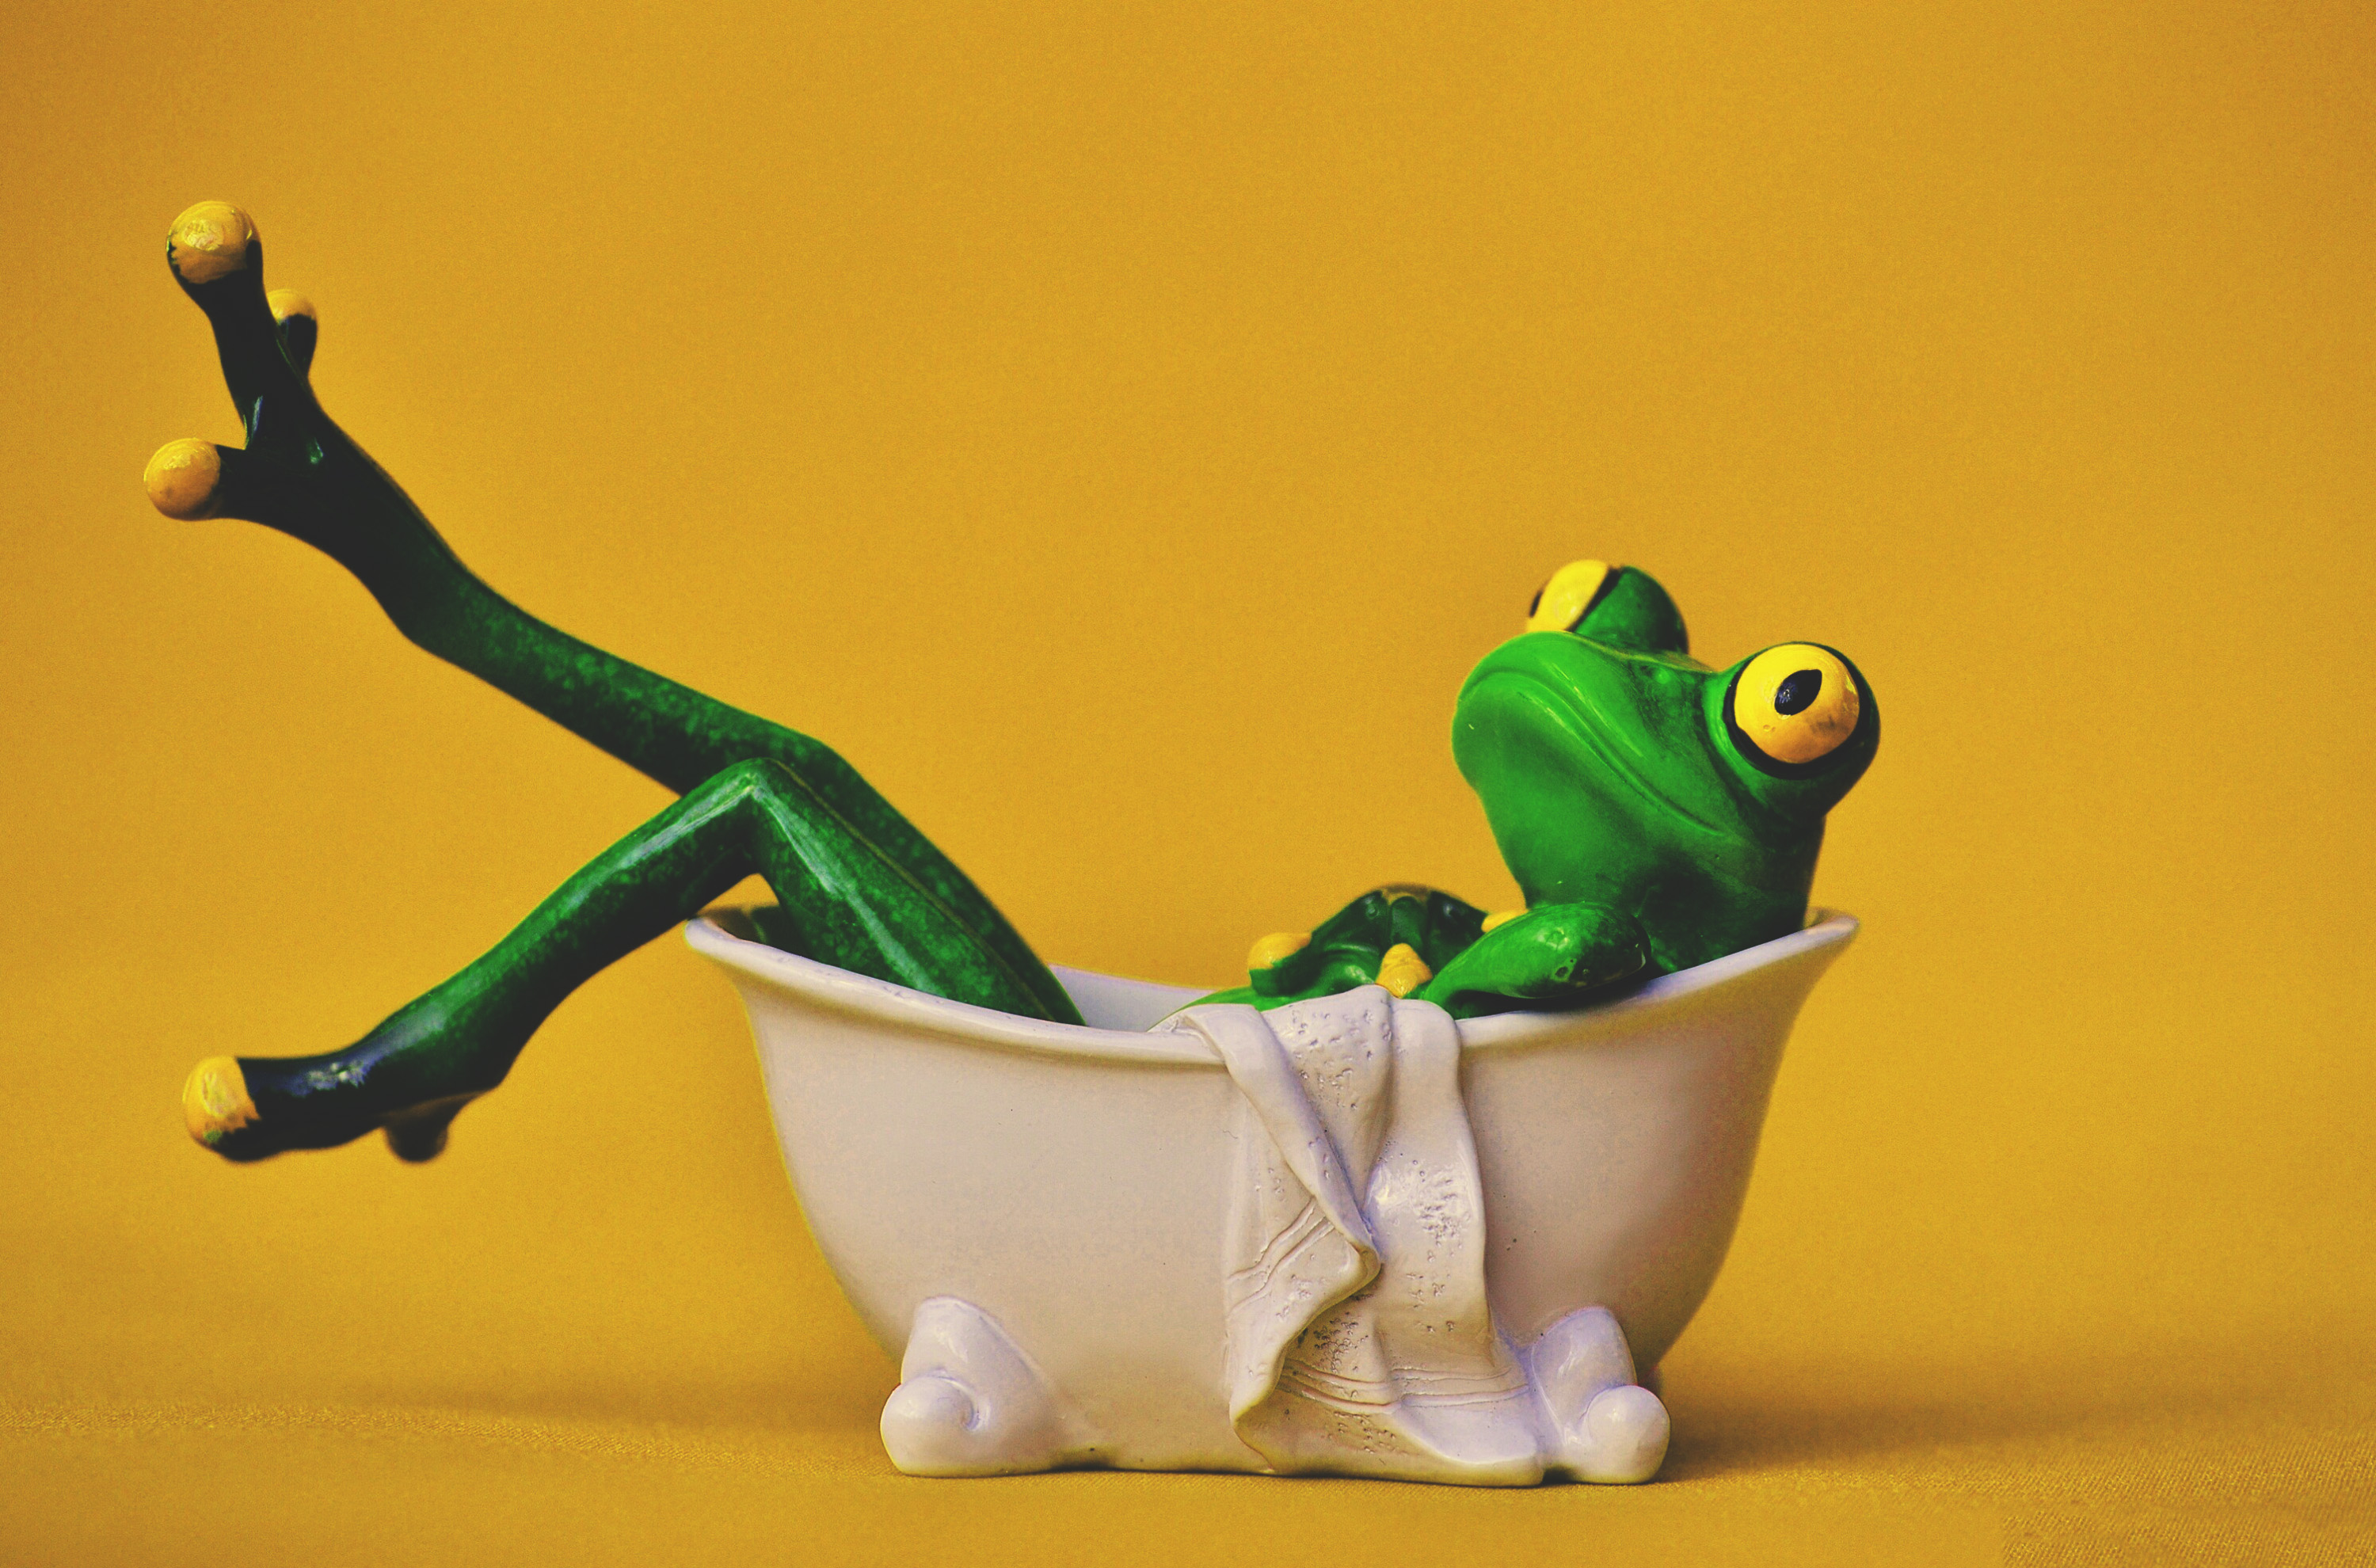
green, tree frog, frog, amphibian, still life photography, figurine, gecko, animation, still life